Mose Goodman

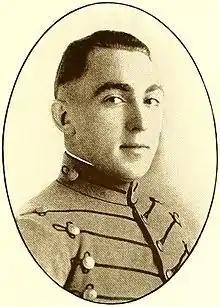
Goodman pictured in "The Bomb 1917", VMI yearbook

Benjamin A. "Mose" Goodman (born ) was an American football coach. He was the 14th head football coach at the Virginia Military Institute in Lexington, Virginia, serving for the 1918 season and compelling a record of 1–3. He later worked as a grocer in Pensacola, Florida.